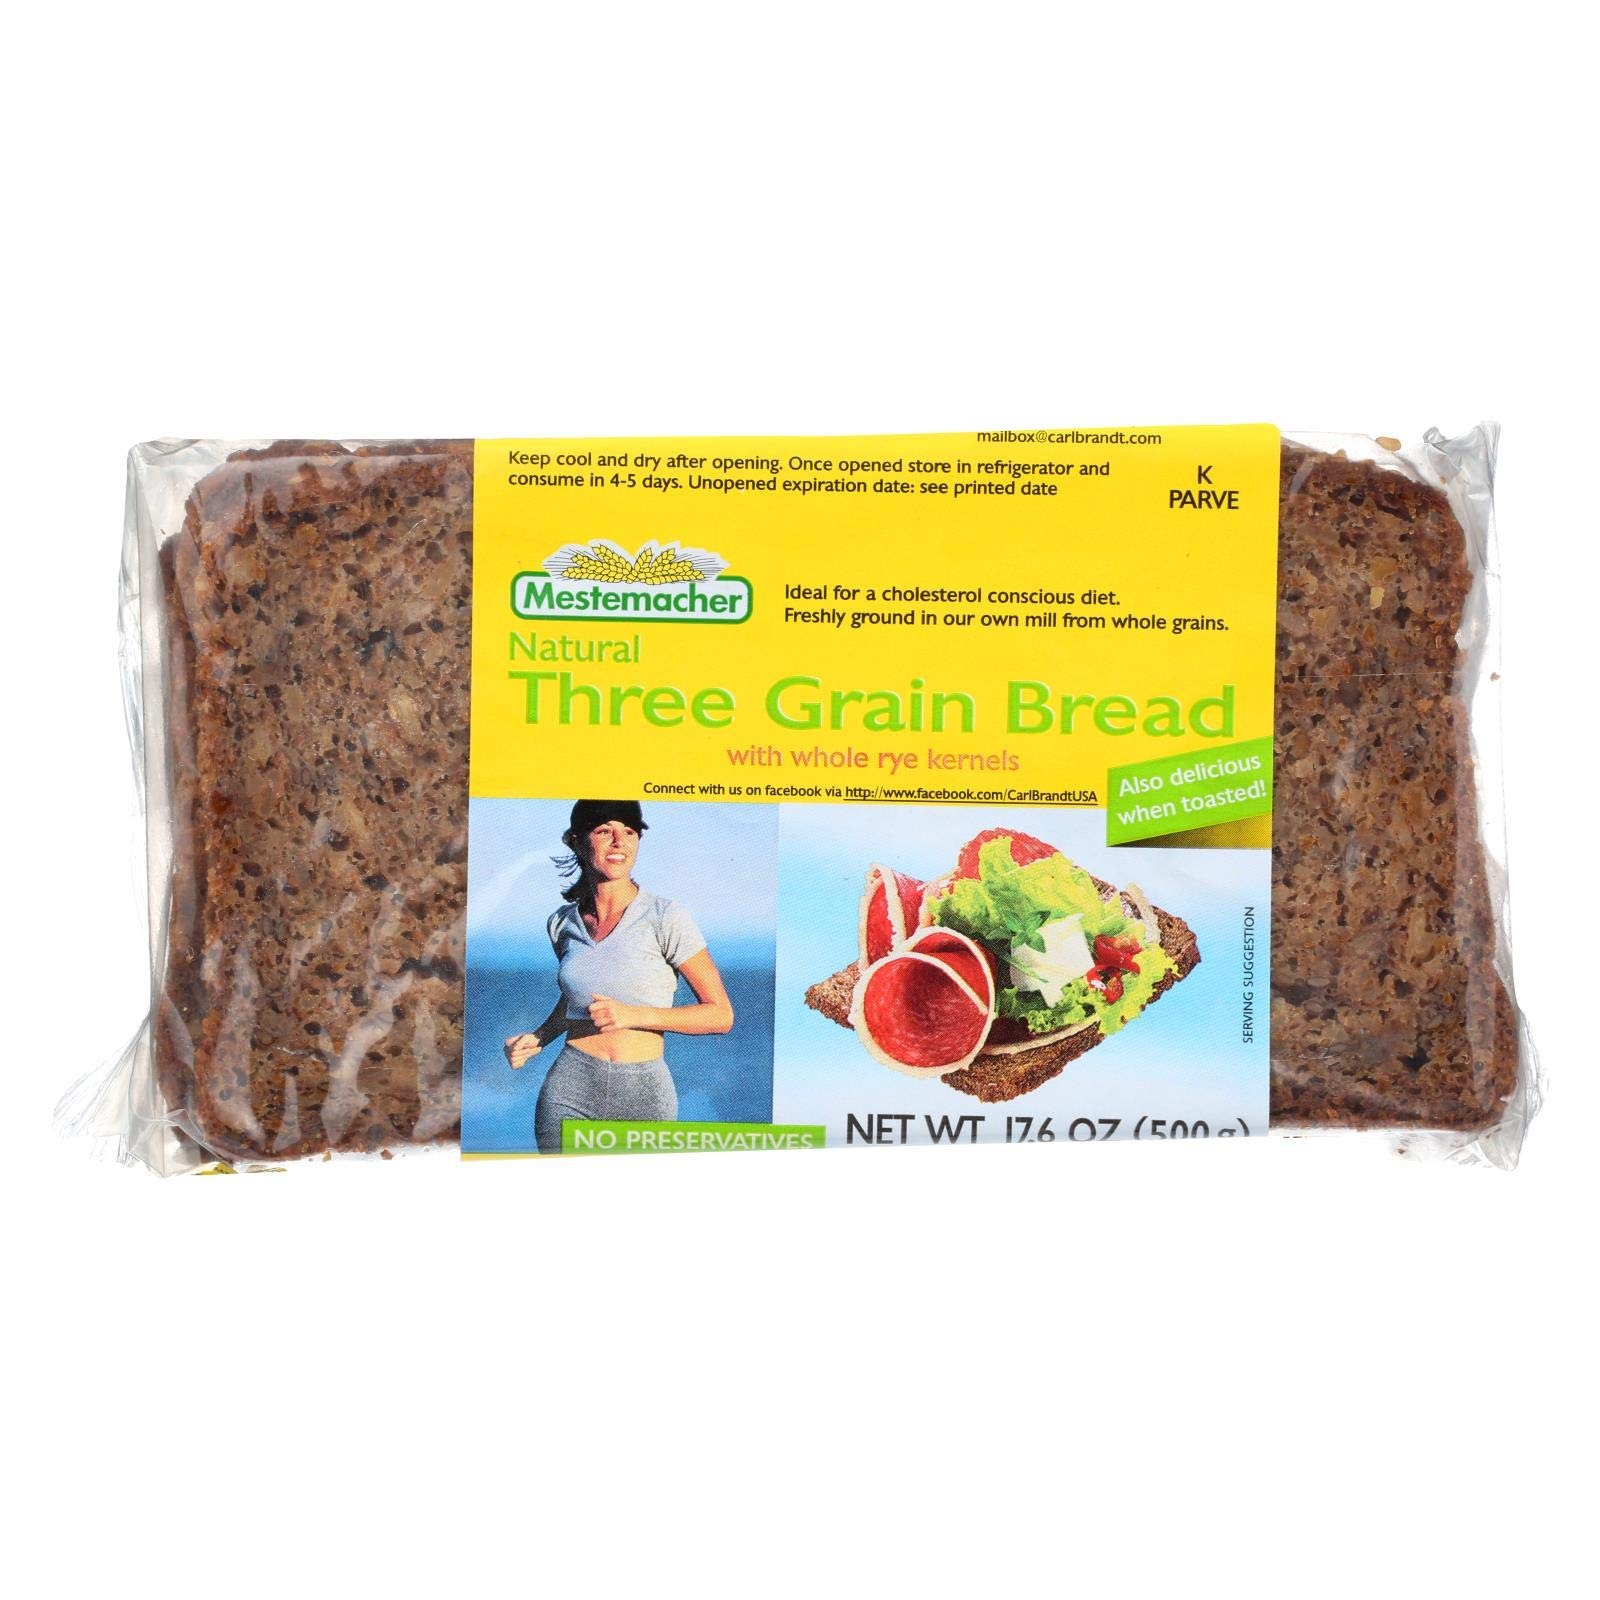
Item Name: Mestemacher Bread Bread - Three Grain - 17.6 oz - case of 12 -
Value: 1.0
Unit: Count

Price: 13.29